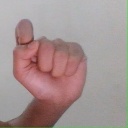
अक्षर: घ